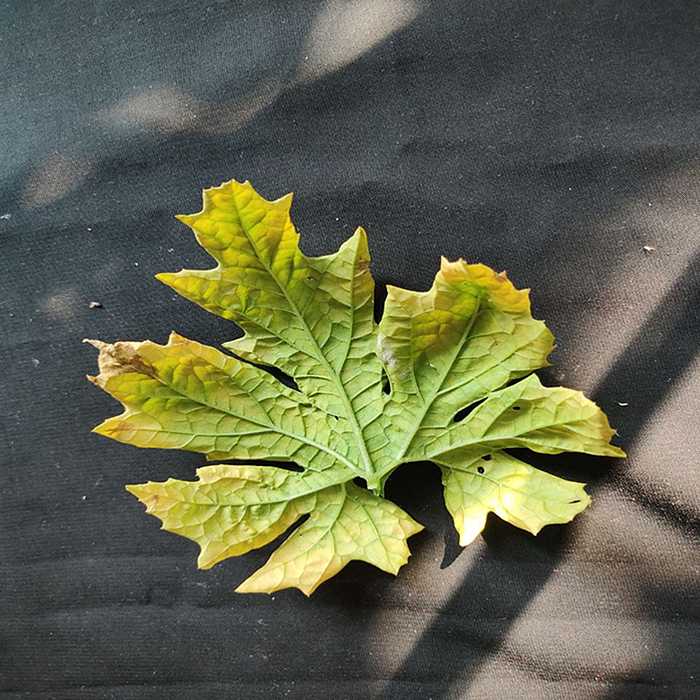
Plant: Bitter Gourd
Label: Fusarium wilt